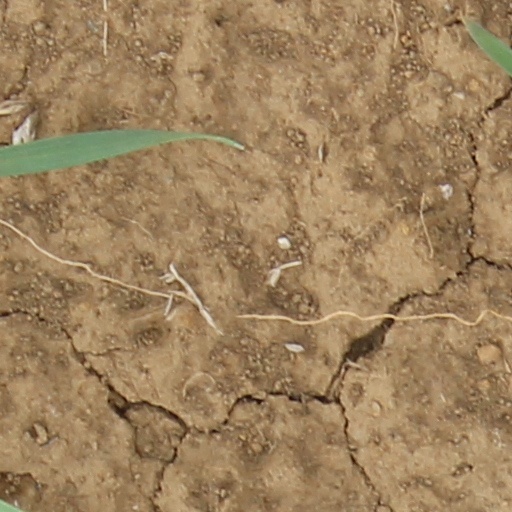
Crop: wheat